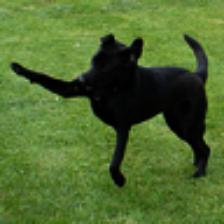
Label: NonHuman